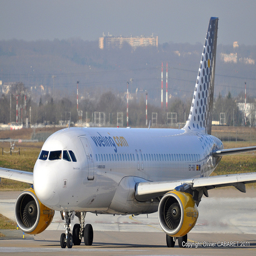
A large passenger jet landing on an airport runway.
A passenger airplane taxing down a runway at an airport.
A white airplane driving on a run way.
A Vueling airplane sits waiting on the runway.
a large airplane preparing for take off on runway